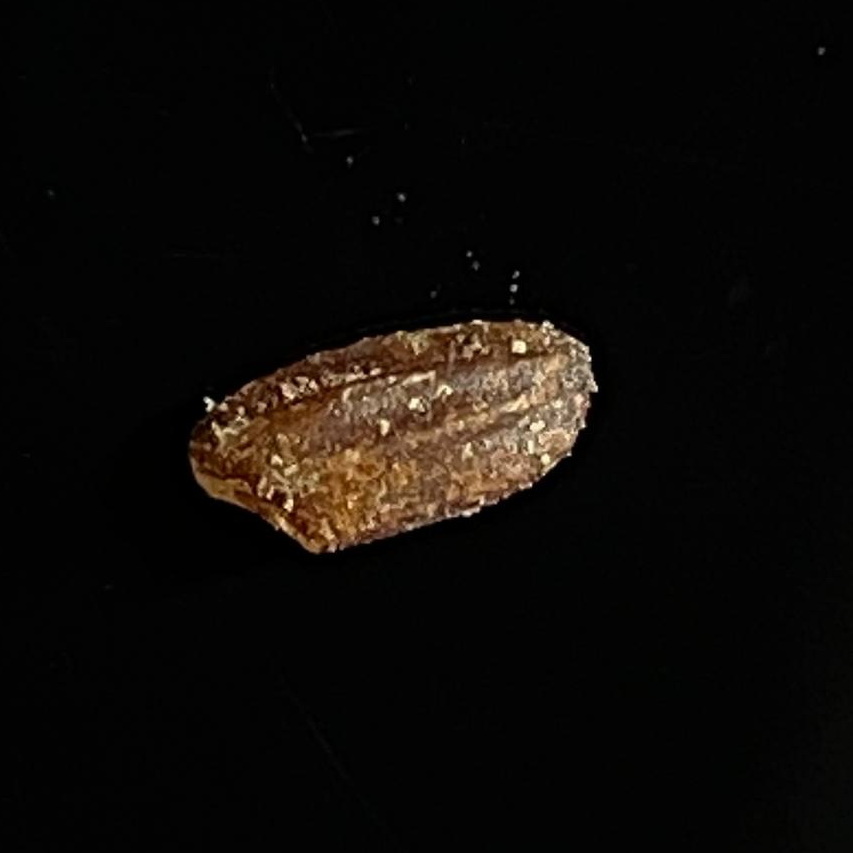
Rice variety: Lal_Aush